Ab Morgen

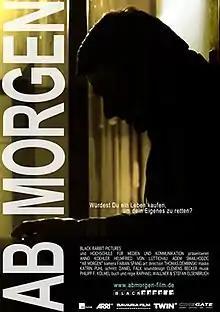
Film poster

Ab Morgen is a German film directed by Raphael Wallner. It was released in 2011.